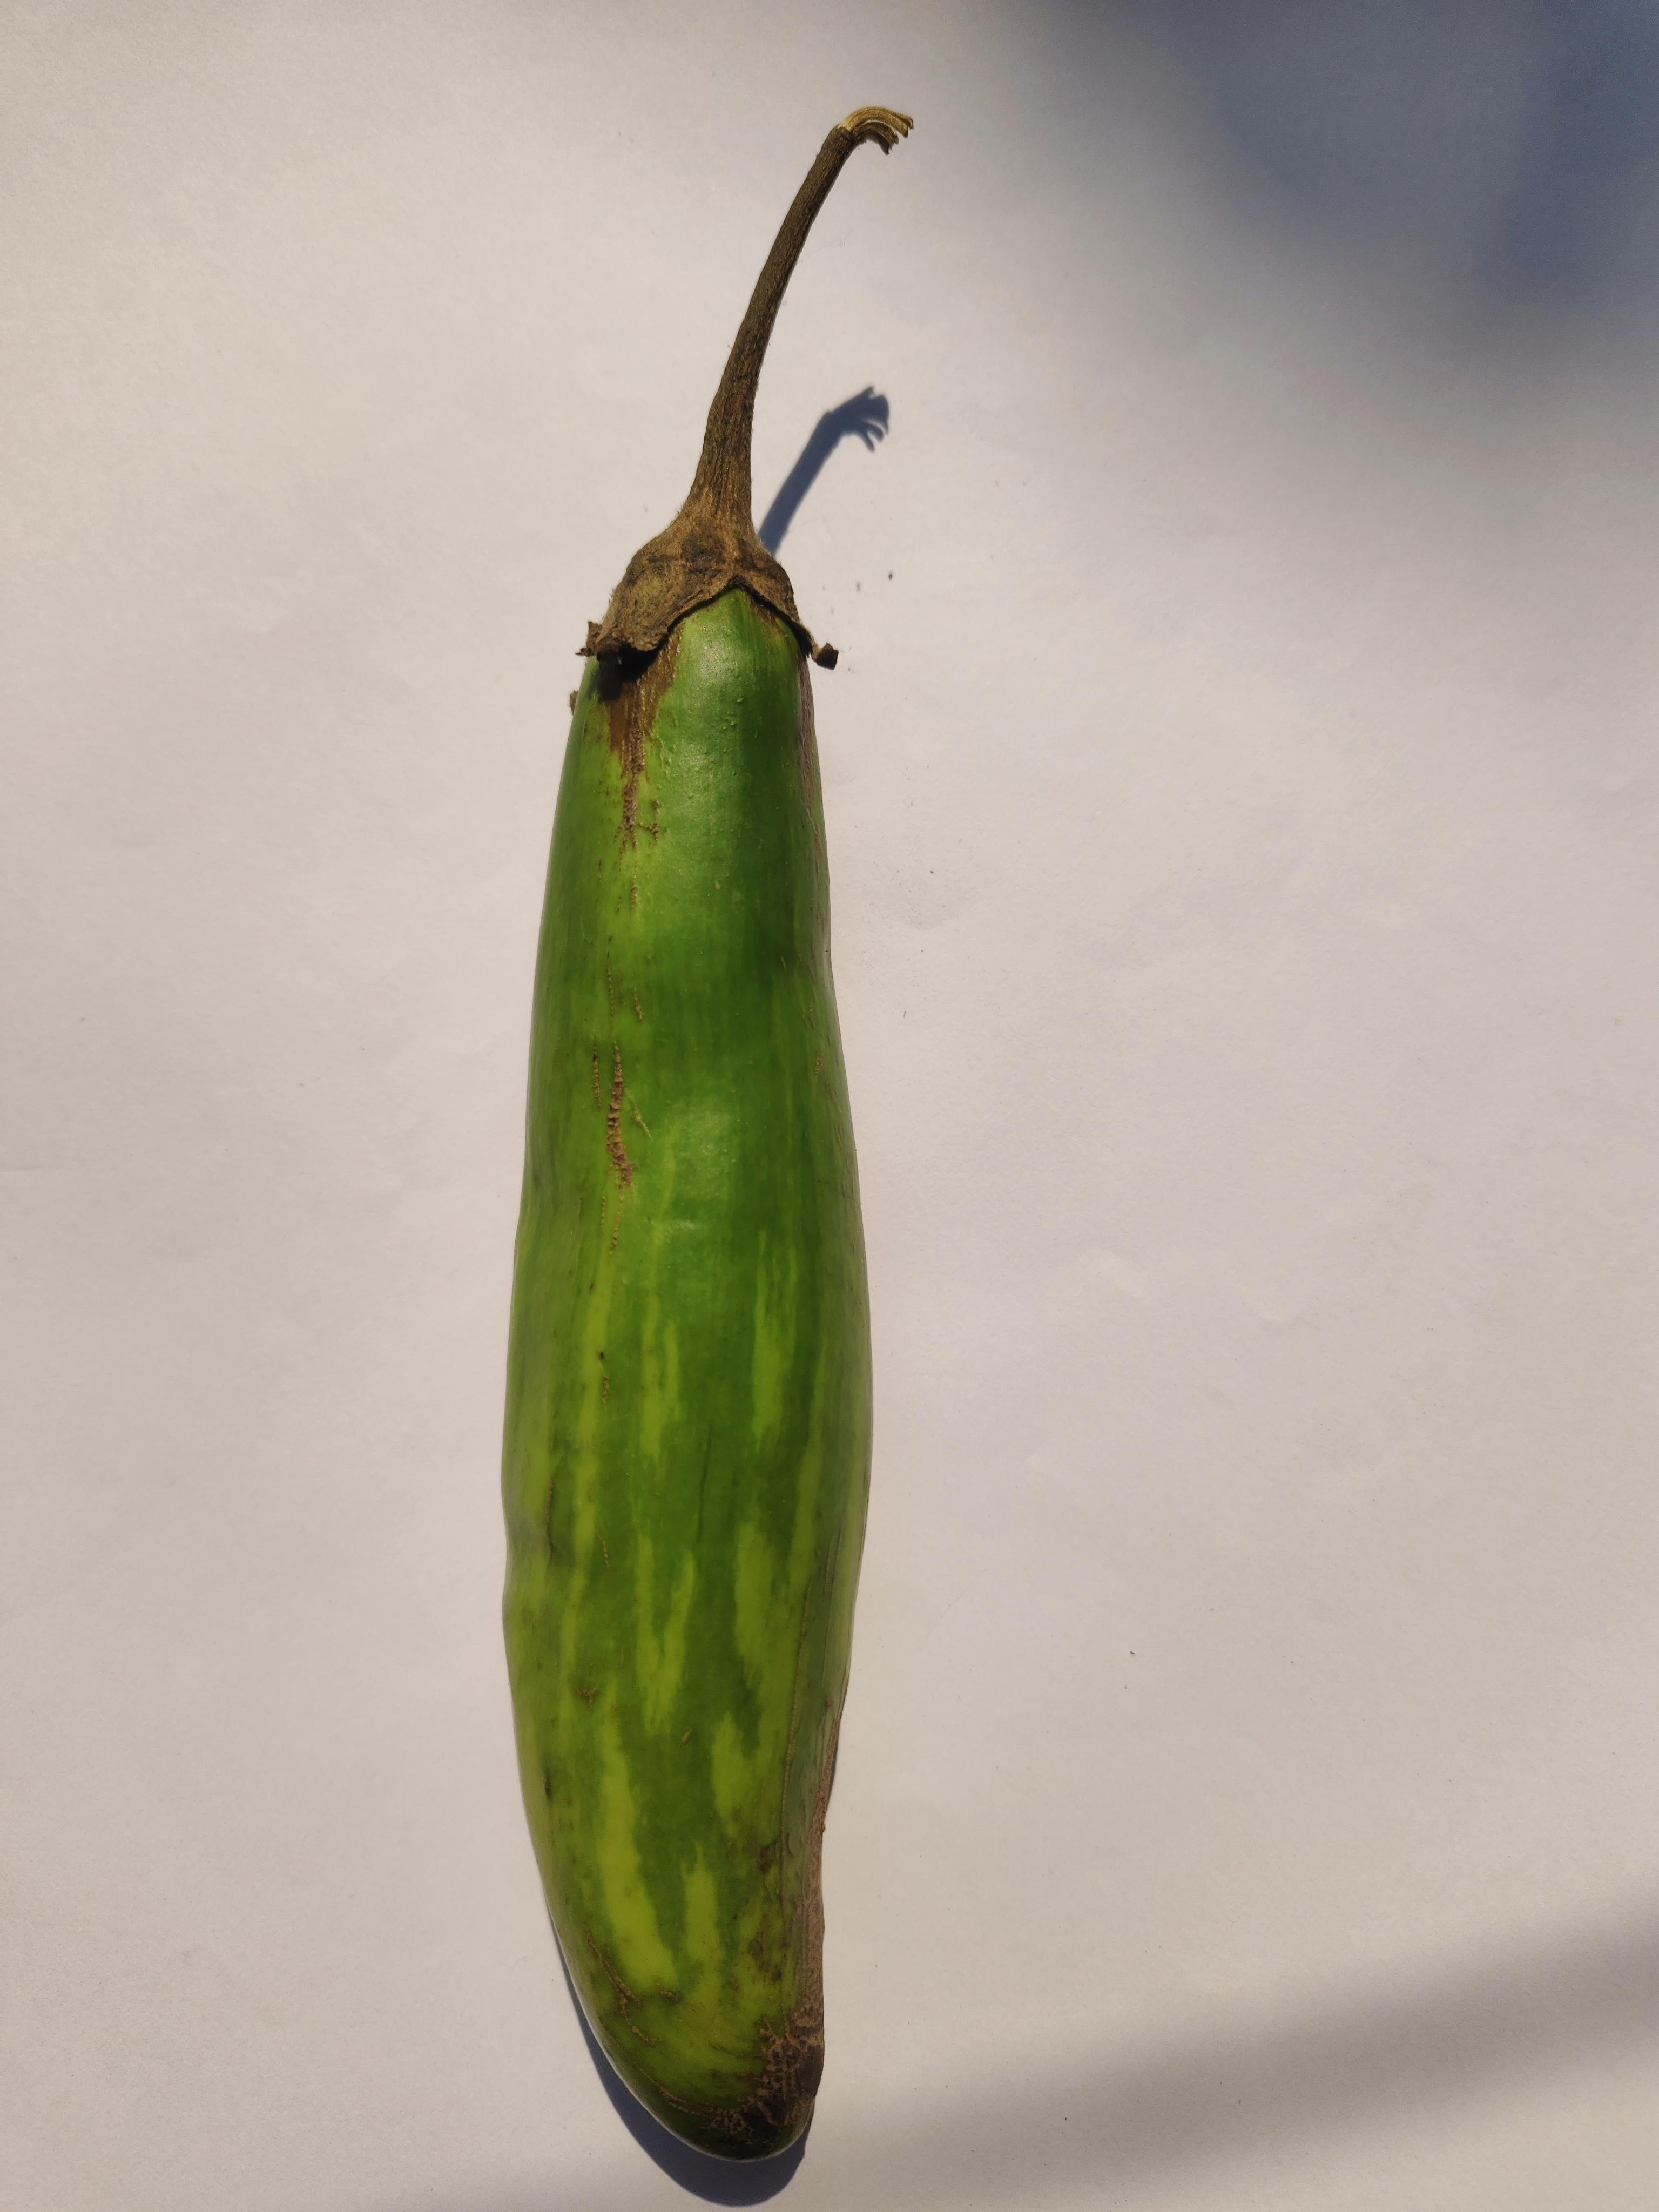
Label: Brinjal